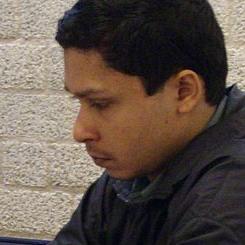
Age: 24